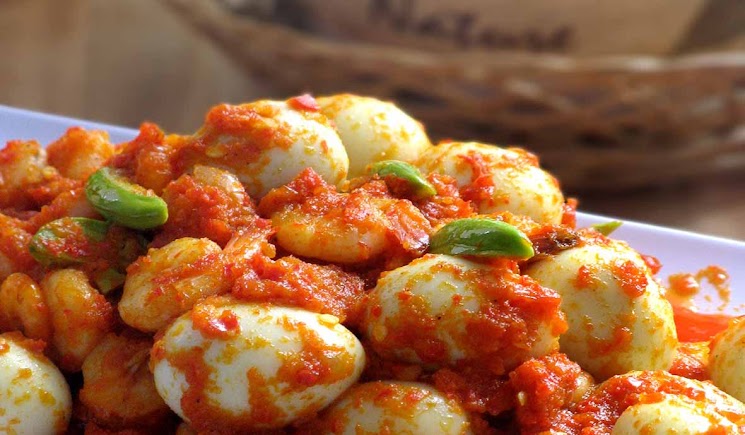
Label: telur_balado